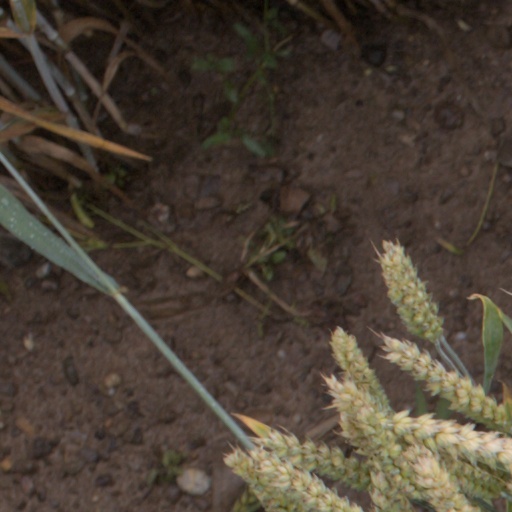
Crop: wheat